Sampoorna Premayanam

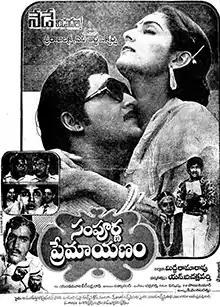
Theatrical release poster

Sampoorna Premayanam is a 1980s Telugu-language comedy film directed by N. B. Chakravarthy. Produced by Midde Rama Rao, the film stars Sobhan Babu and Jayaprada with music composed by Chakravarthy. The film was a commercial success.